File Transfer Protocol

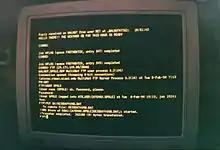
A computer at Amundsen–Scott South Pole Station logging into an FTP server and transferring a file, in 1994

FTP login uses normal username and password scheme for granting access. The username is sent to the server using the USER command, and the password is sent using the PASS command. This sequence is unencrypted "on the wire", so may be vulnerable to a network sniffing attack. If the information provided by the client is accepted by the server, the server will send a greeting to the client and the session will commence. If the server supports it, users may log in without providing login credentials, but the same server may authorize only limited access for such sessions.